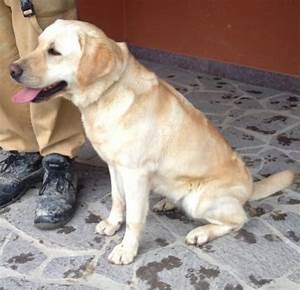
Label: cane